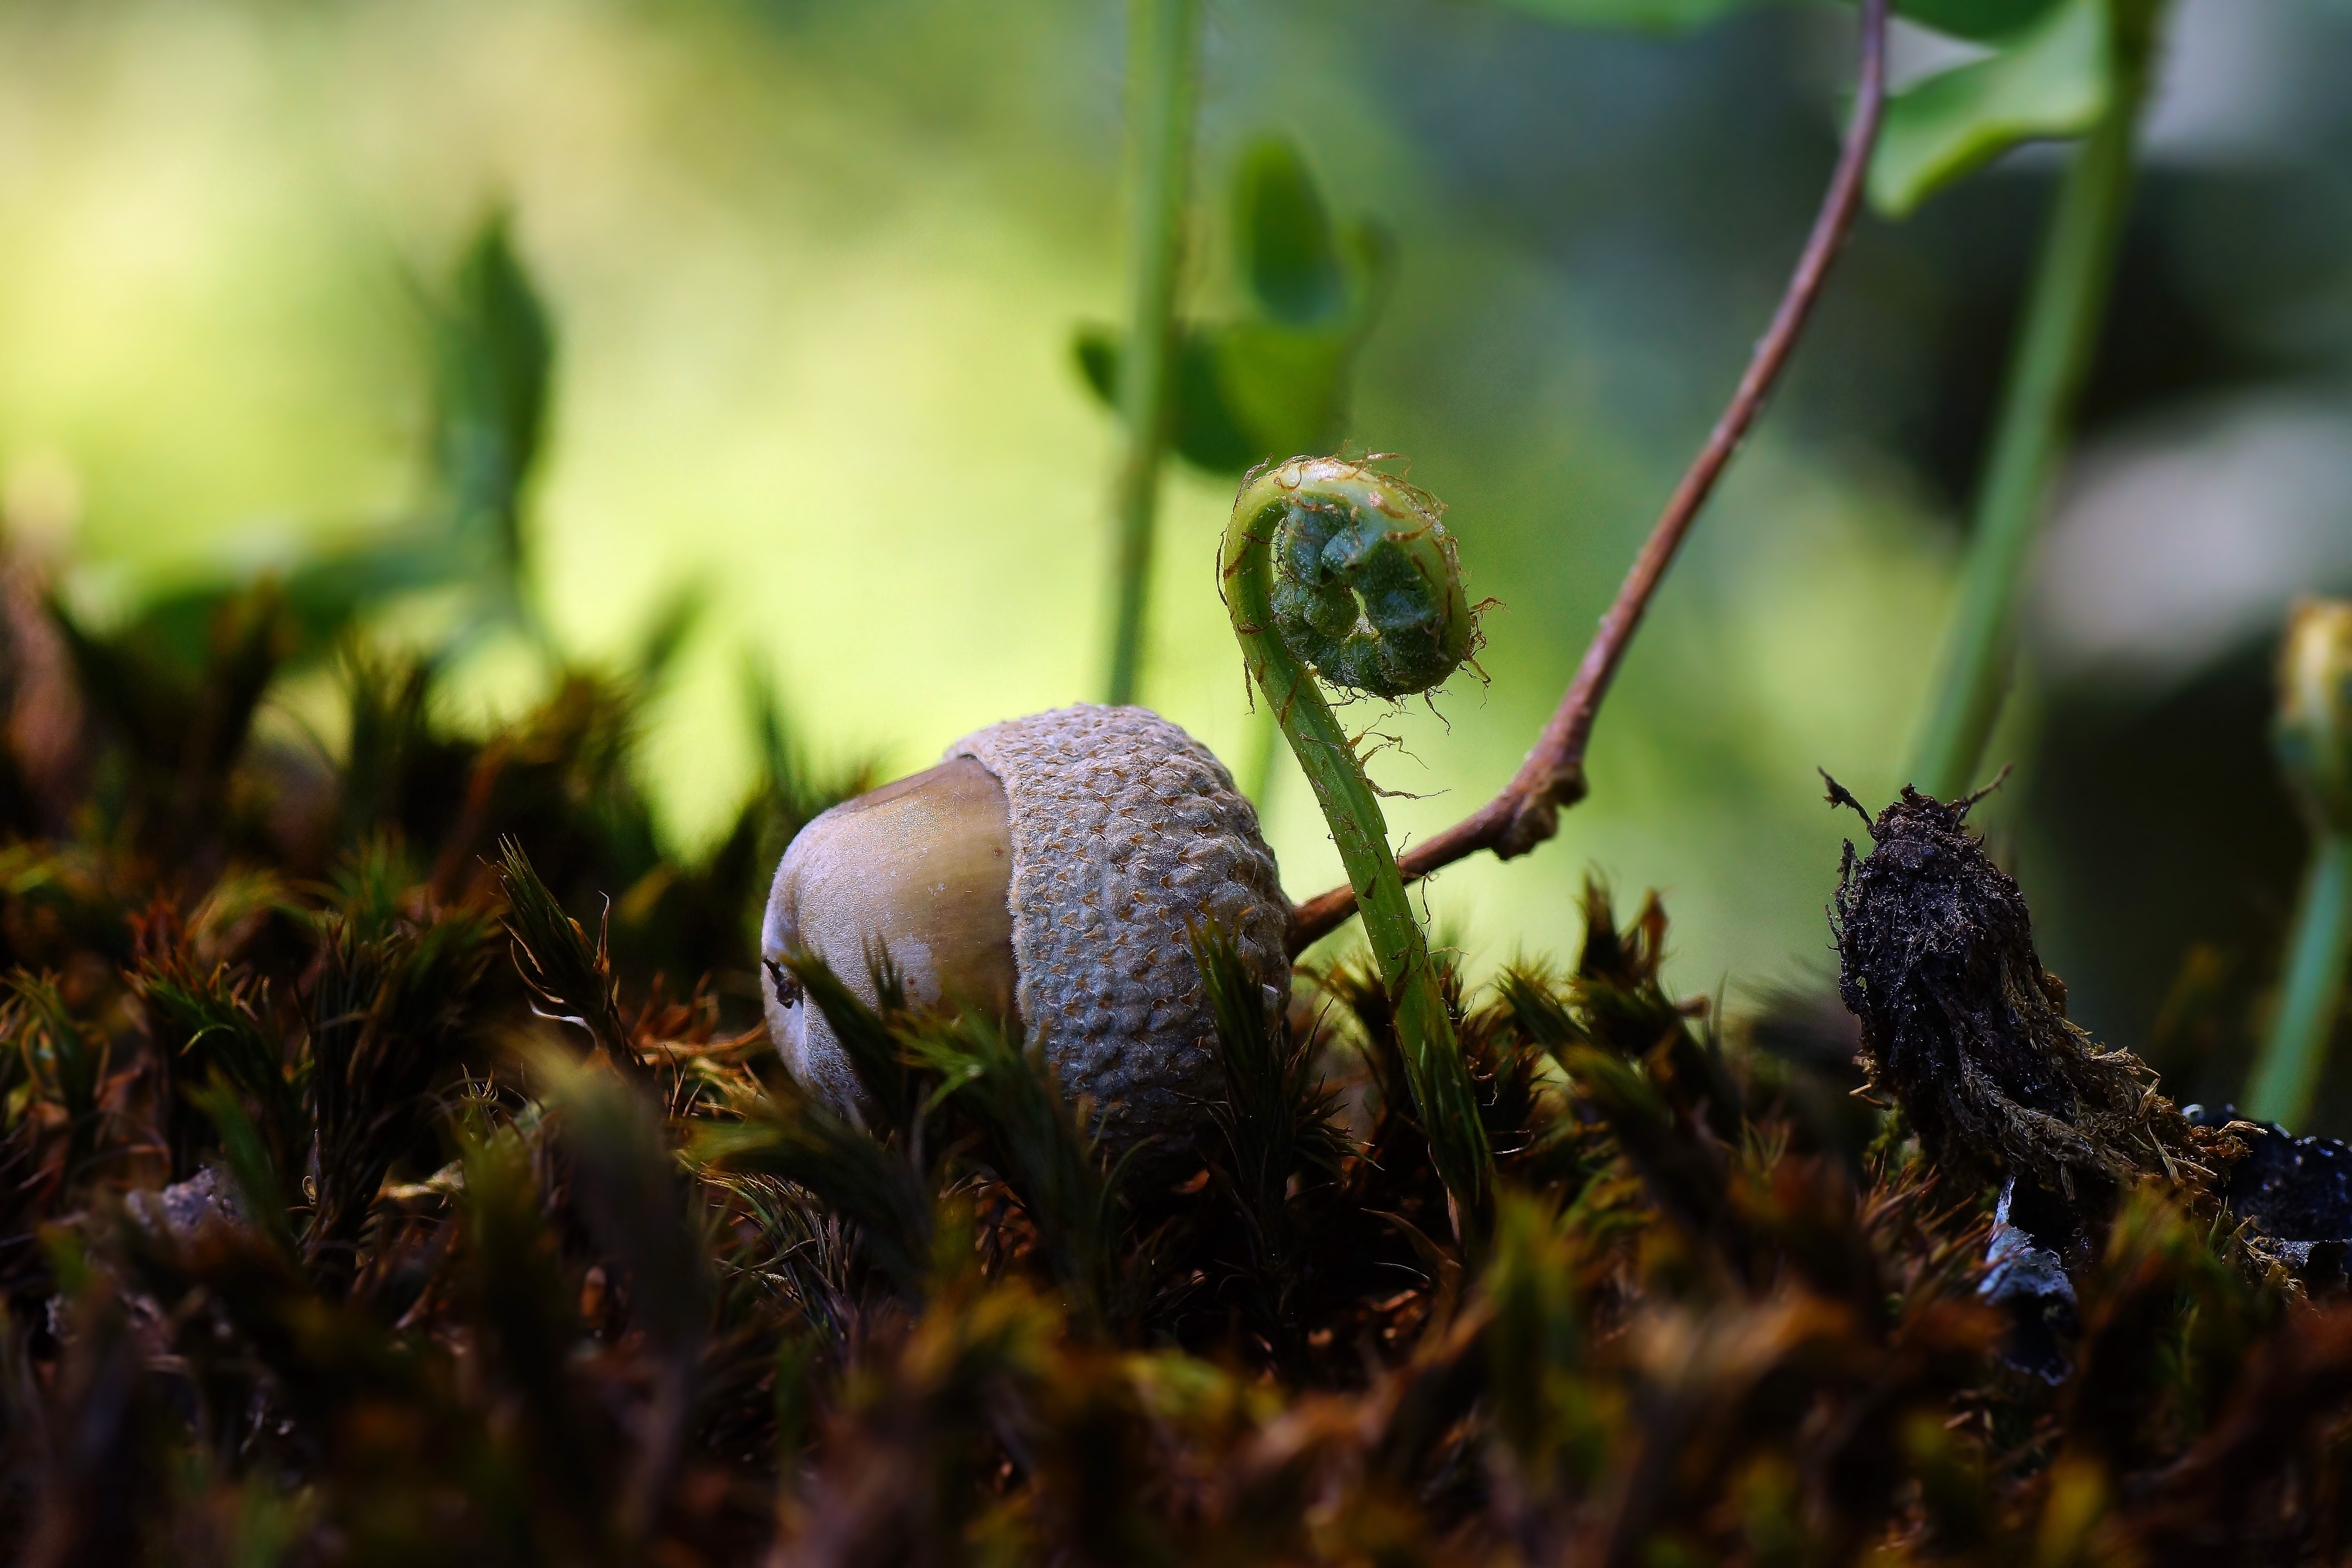
nature, grass, plant, photography, leaf, flower, photo, wildlife, green, insect, macro, flora, fauna, invertebrate, flowers, close up, naturaleza, flores, c, ant, tamron90mm, a77, beetle, g, weevil, ggl1, gaby1, xovesphoto, sonya77, gphoto, xelodegalicia, sonya77v, macro photography, gabrielcoru a